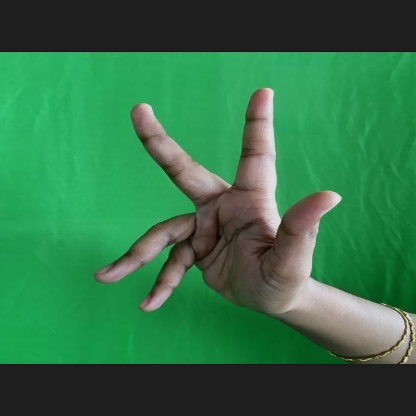
Mudra: Alapadmam